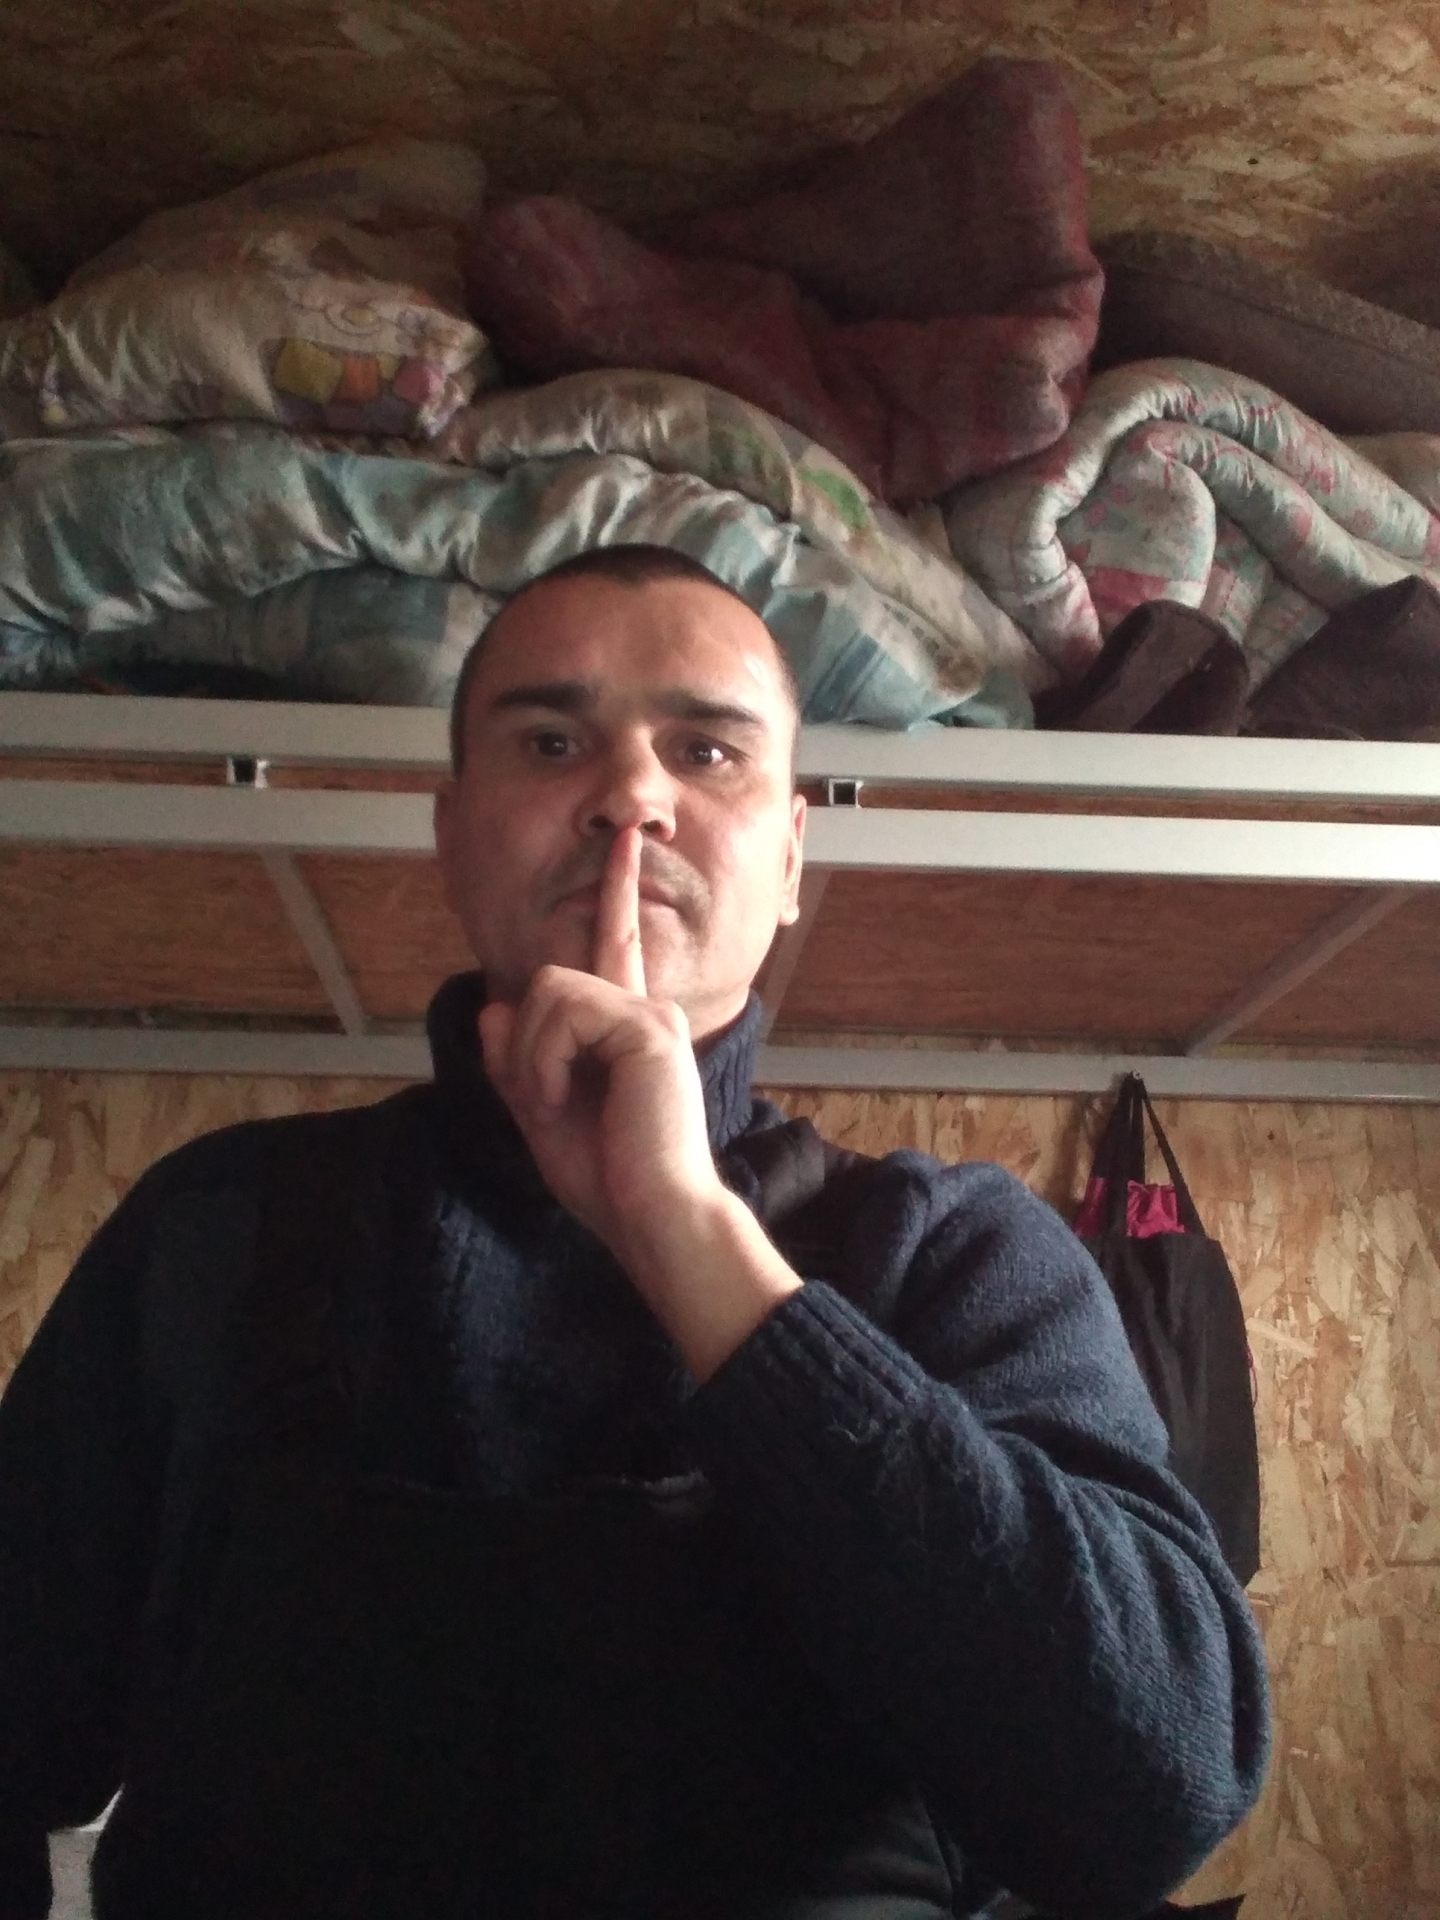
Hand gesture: mute